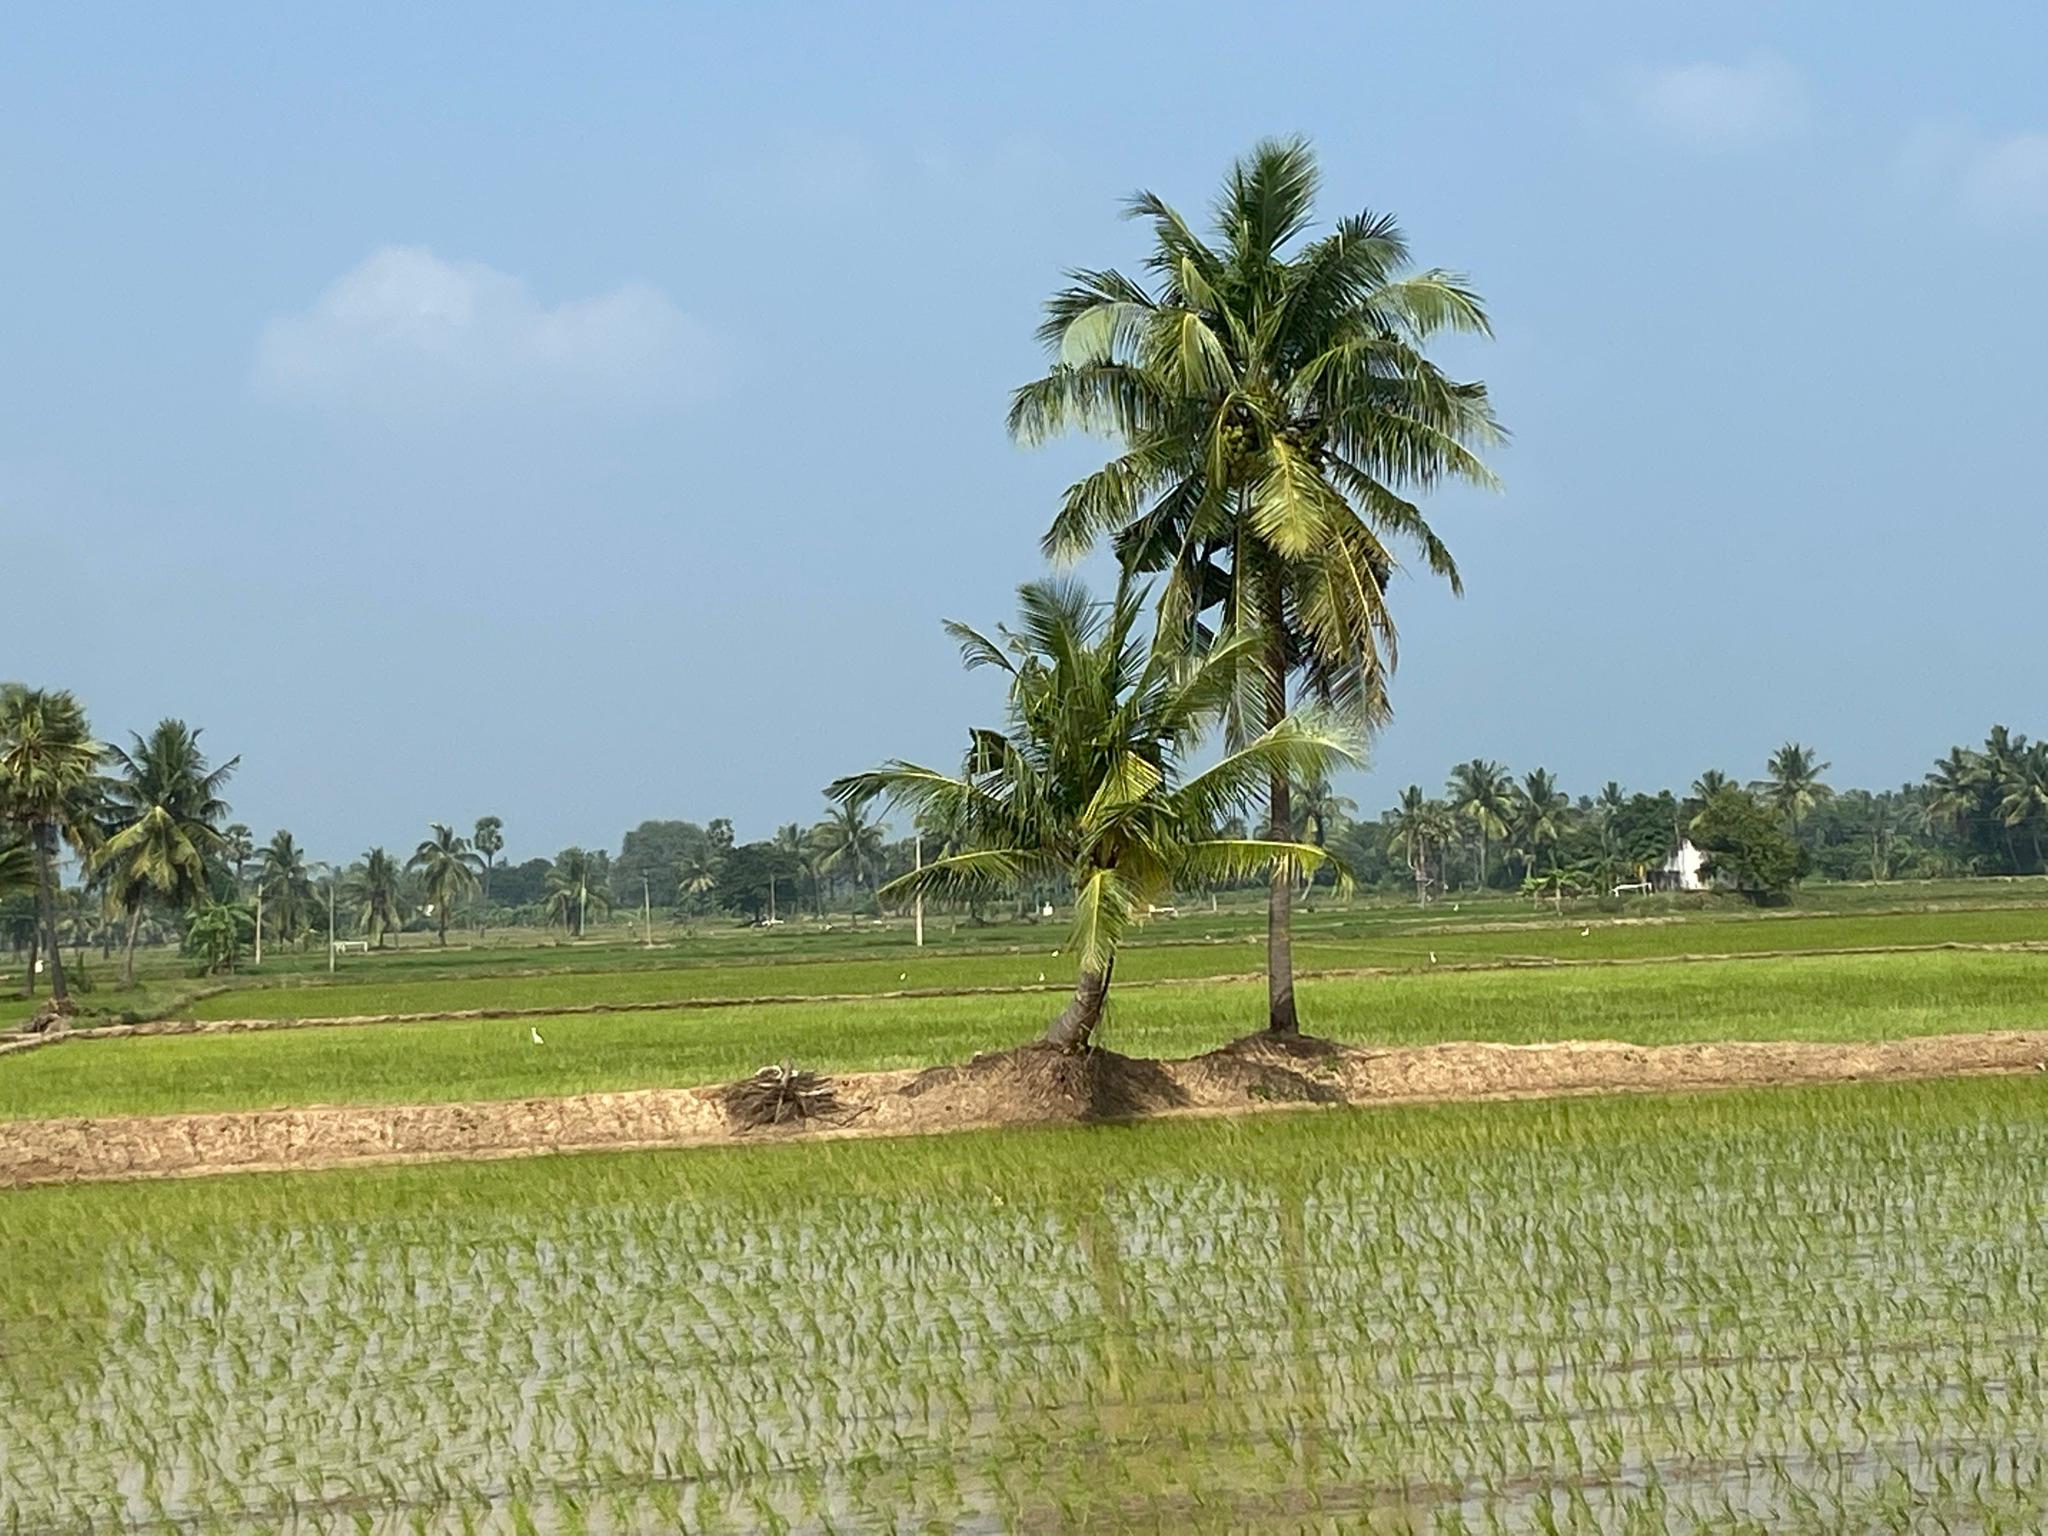
cocount, cocount tree, tree, Green Feild, green, farmer, rice, garden, green color, framer, plant, plain, arecales, plantation, woody plant, wetland, field, rural area, pond, farm, paddy field, agriculture, palm tree, Freshwater marsh, marsh, tropics, attalea speciosa, aquatic plant, fen